Robert E. Kenna

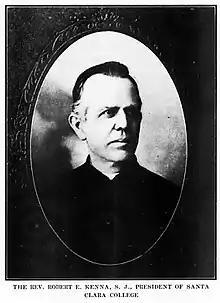
Portrait of Robert E. Kenna

Robert E. Kenna, S.J. (1844–1912) was appointed Santa Clara University's 9th and 12th president after the presidency of John Pinasco and Joseph W. Riordan. He was first a student, then professor, then president from 1888 to 1893 and again from 1899 to 1905.